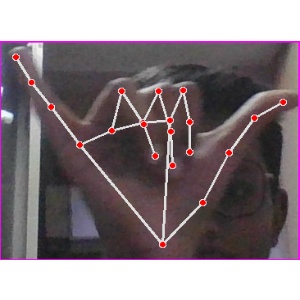
अक्षर: य